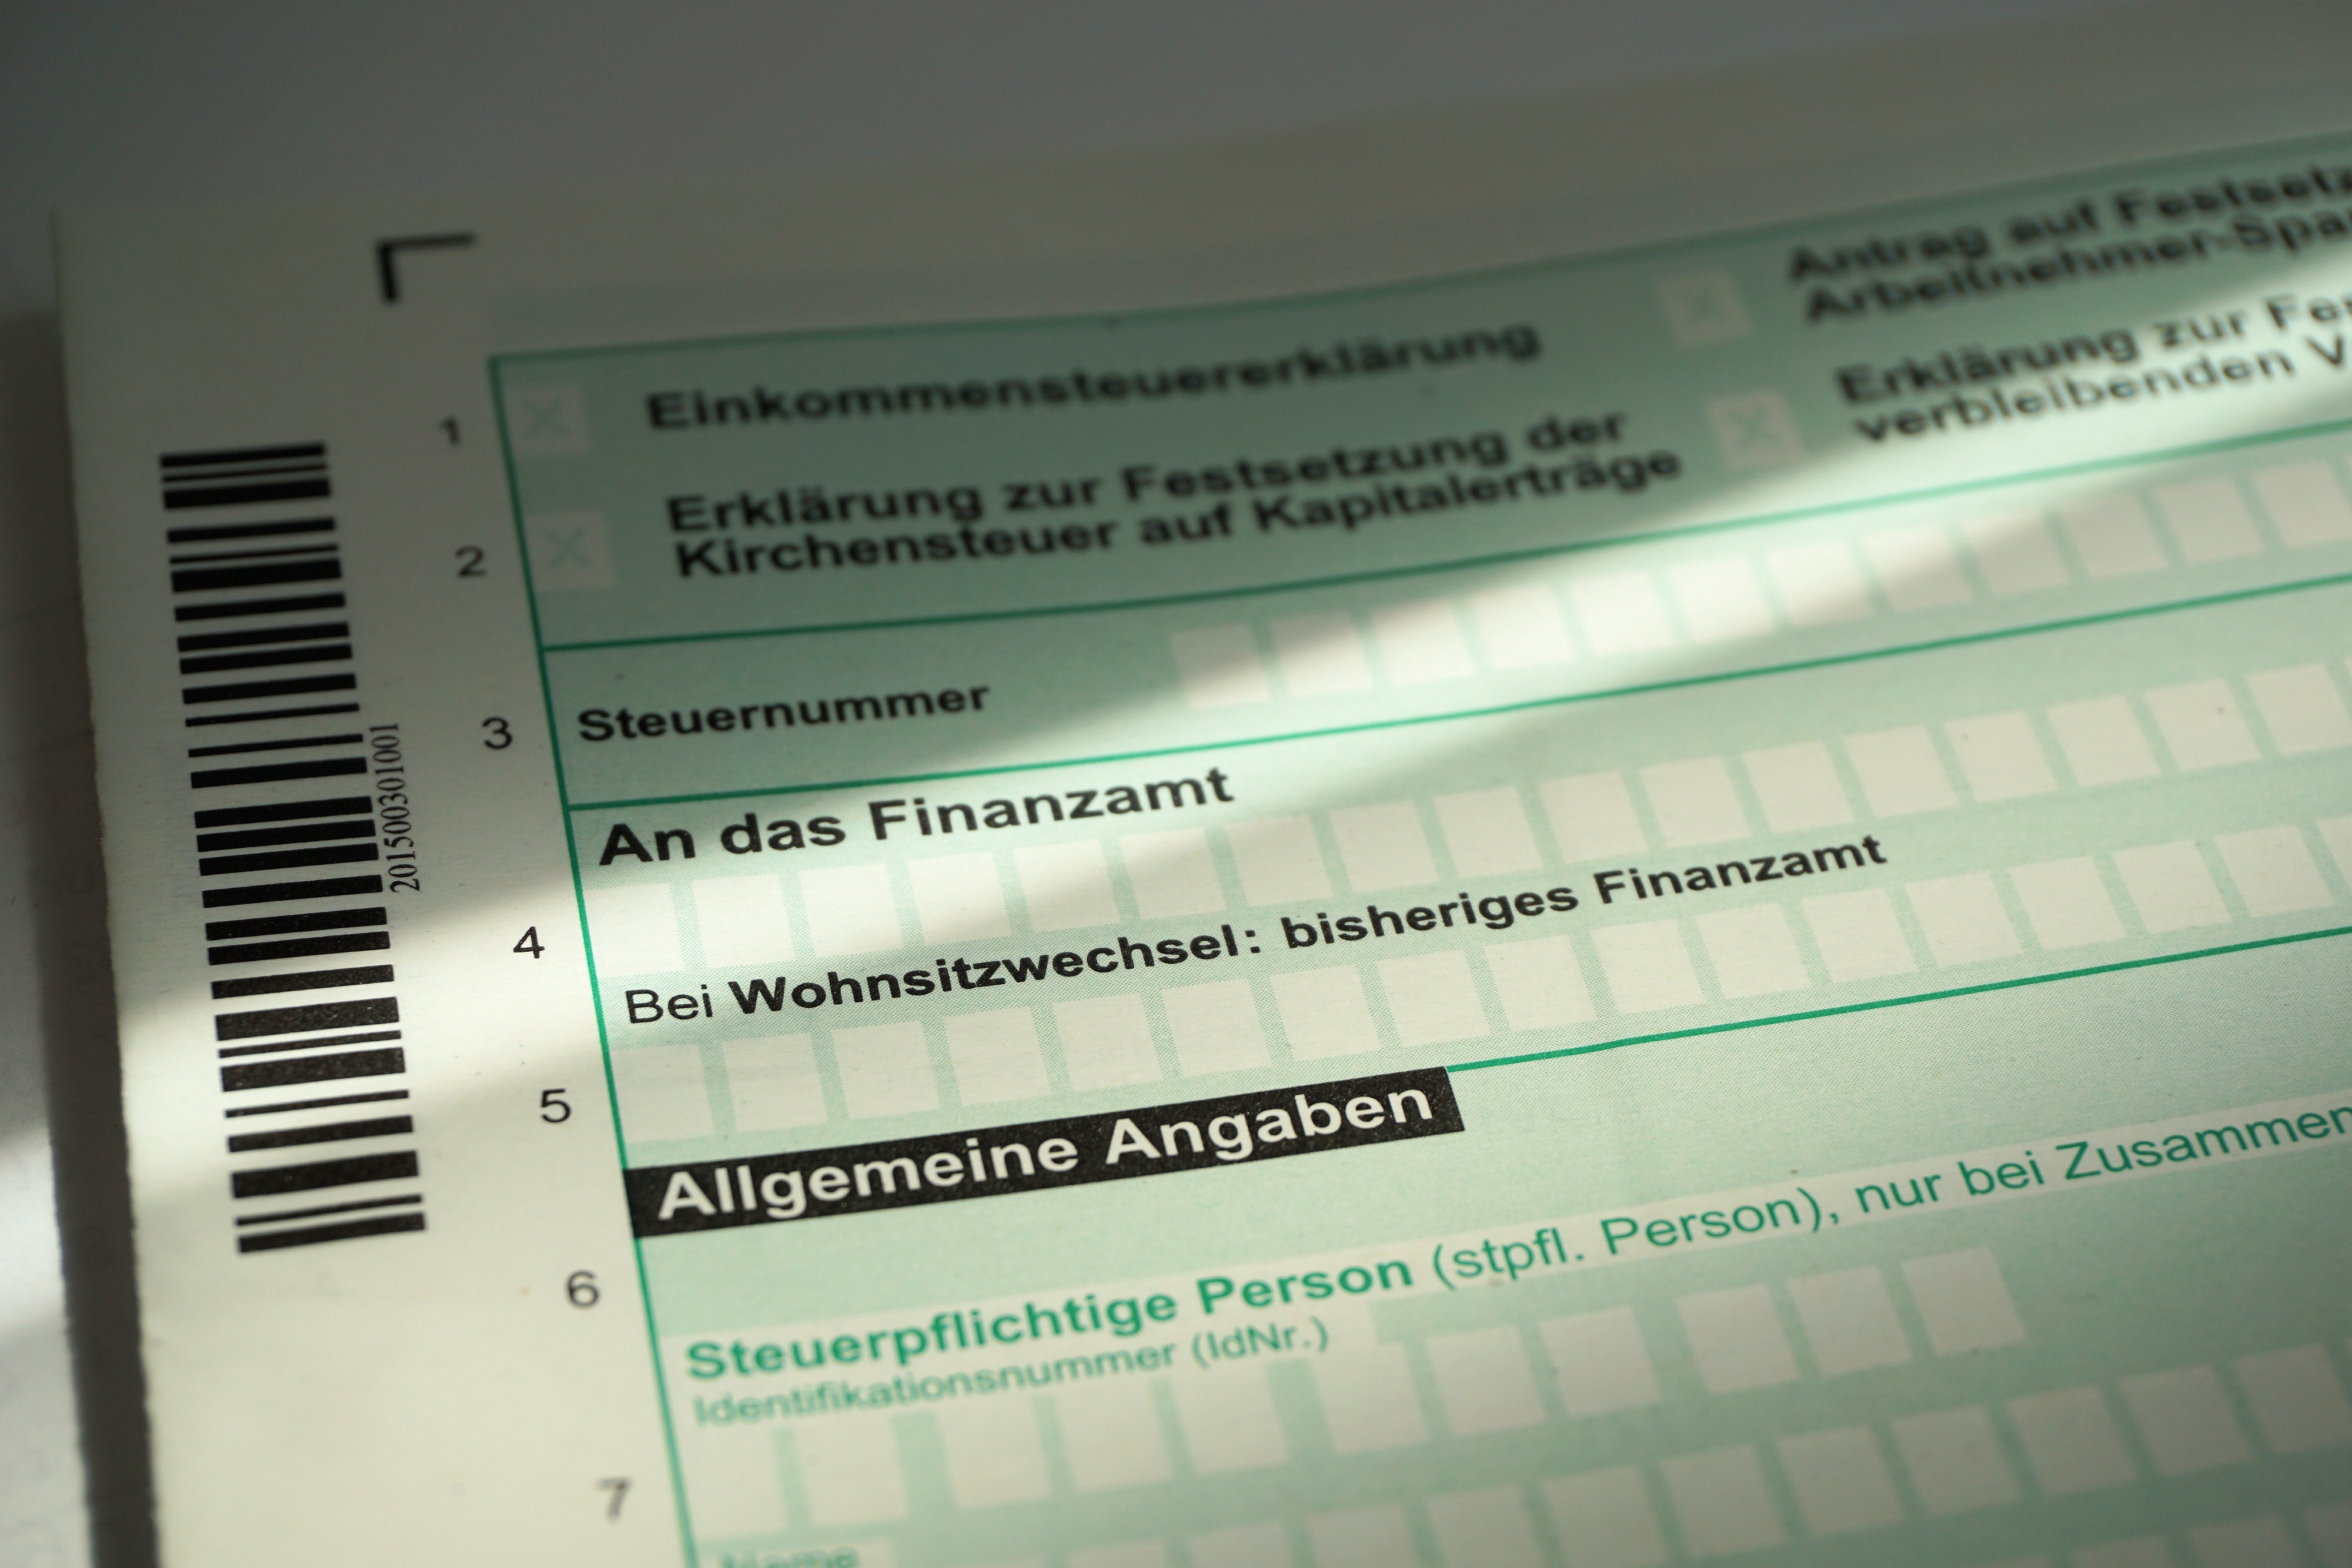
money, label, design, text, germany, control, state, document, count, billing, bureaucracy, files, form, finance, accounting, pay, calculate, tax evasion, tax consultant, tax return, income tax, income tax return, tax office, invoices